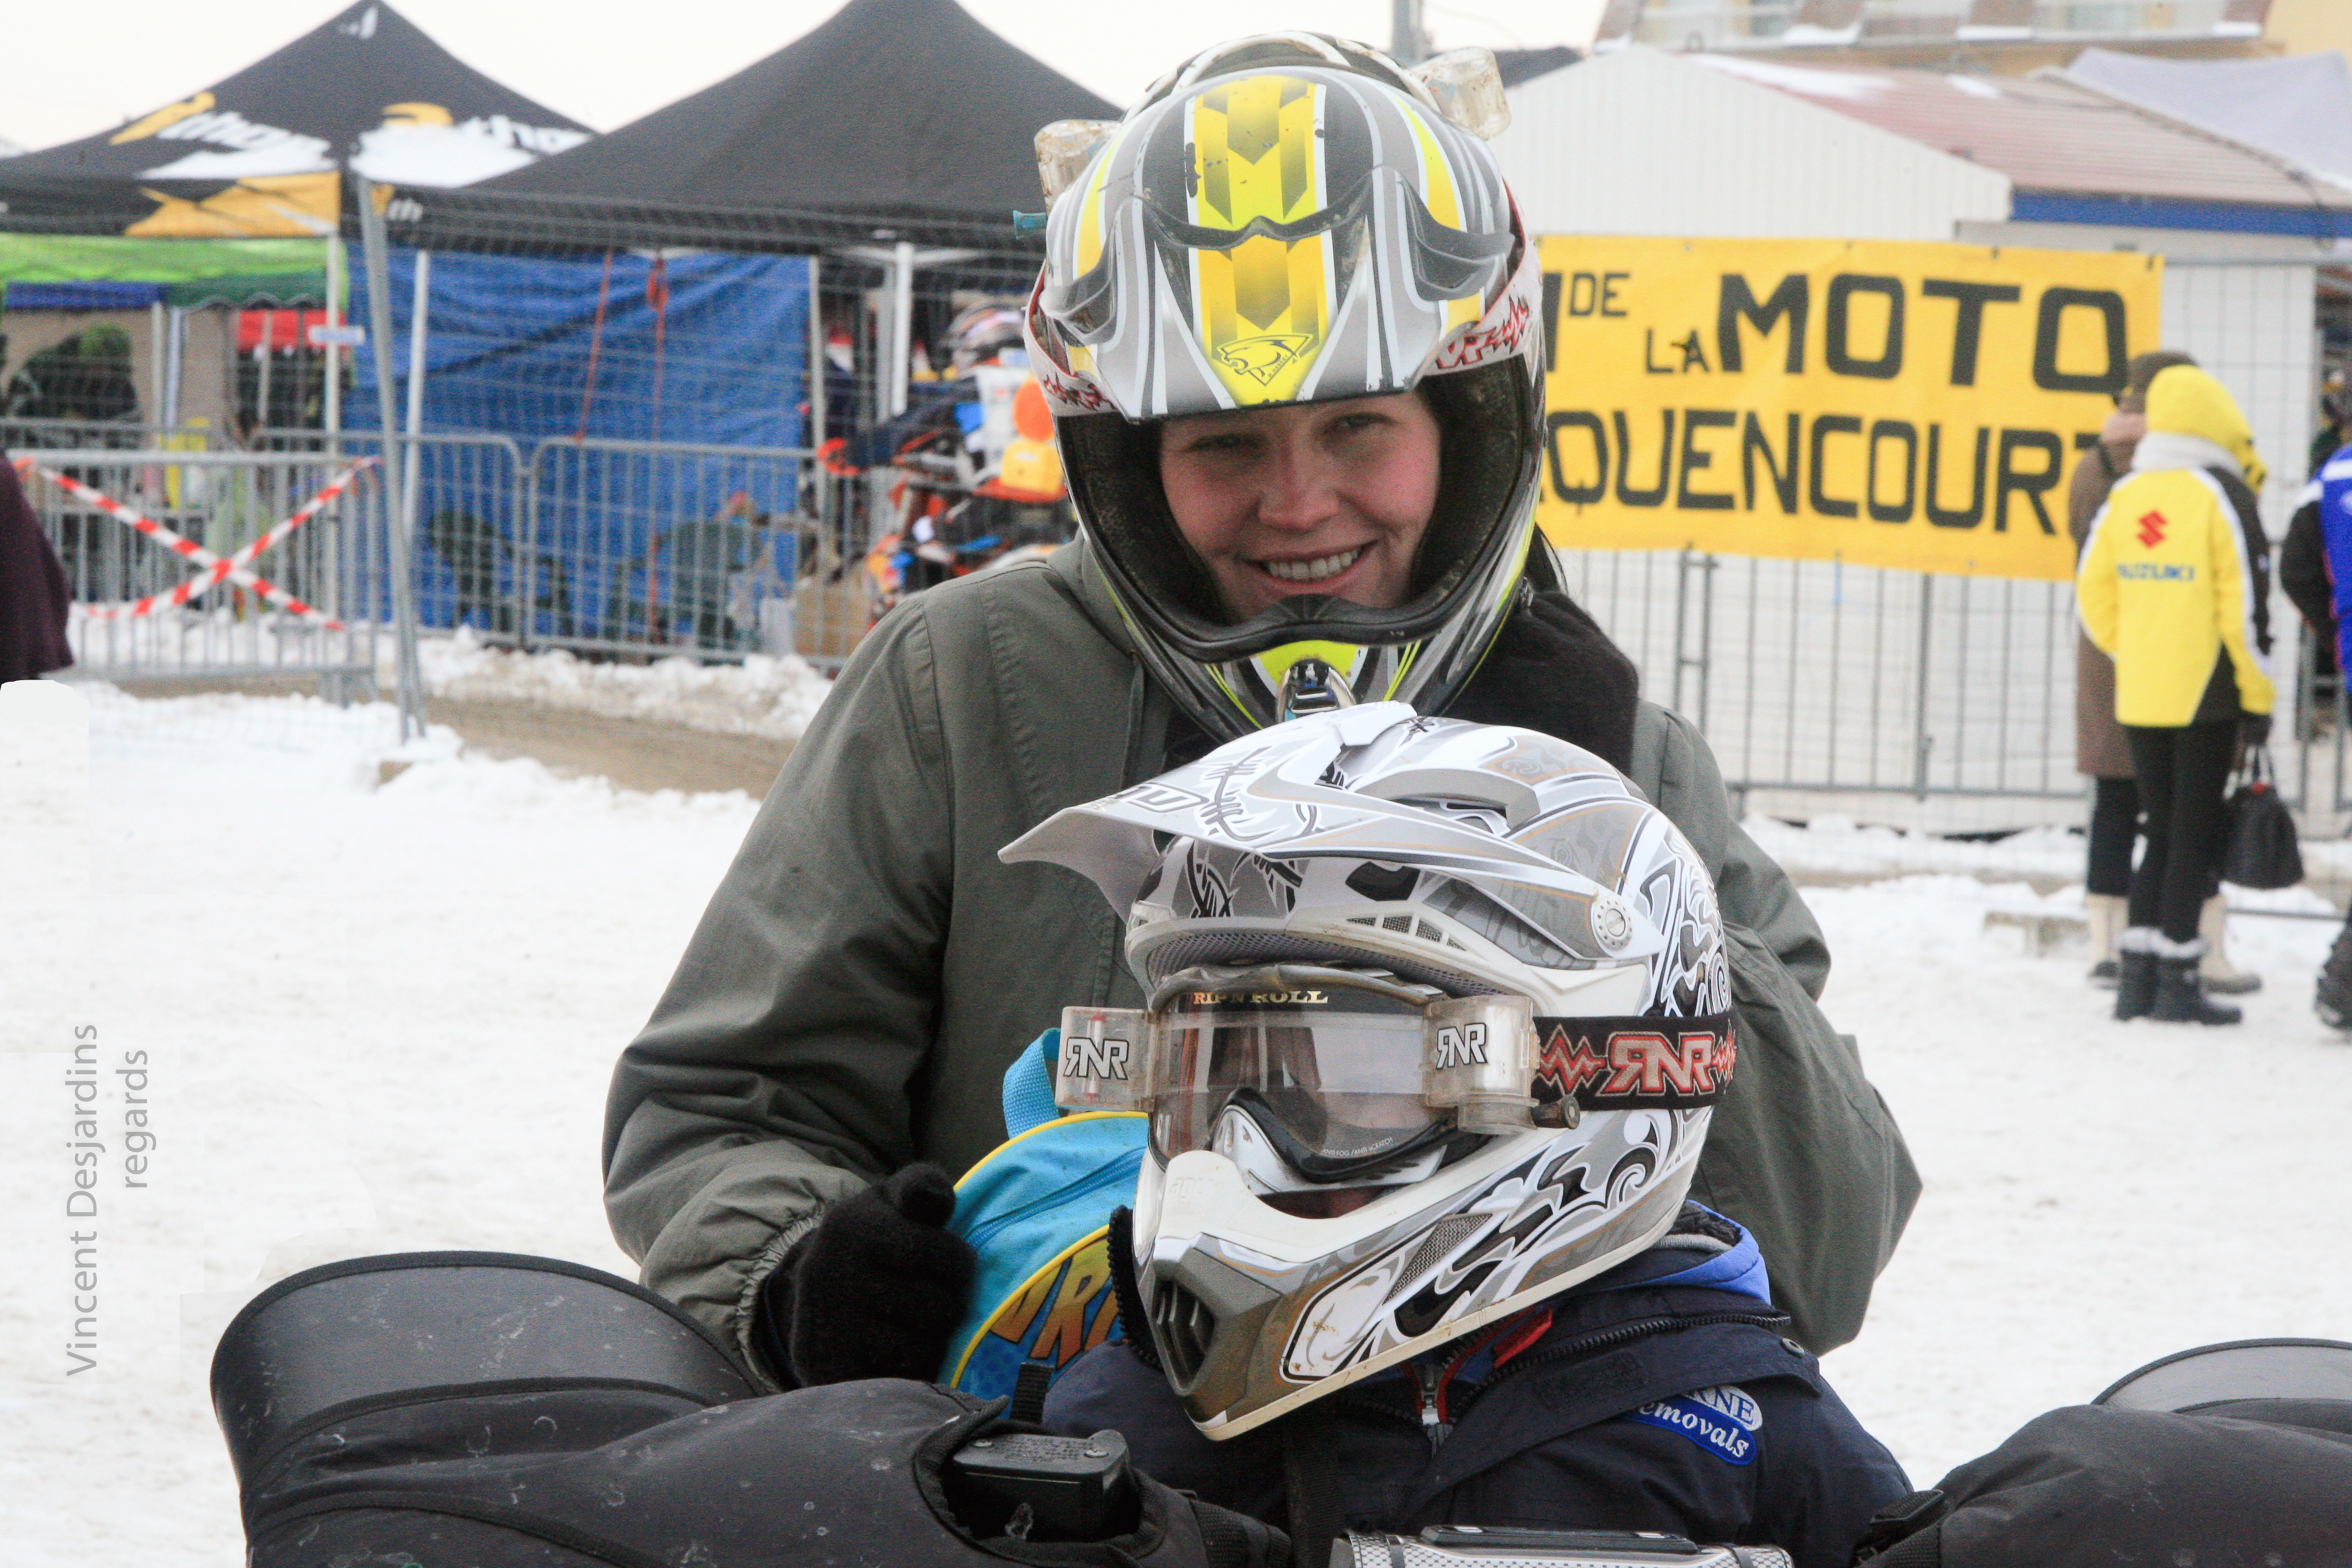
trail, boy, france, vehicle, motocross, child, race, moto, sports, motorcross, racing, race track, motorsport, pasdecalais, cotedopale, stellaplage, enduropale, helmetmoto, 5nr, auto racing